Economy of North Carolina

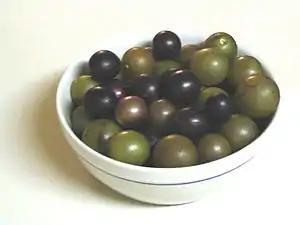
Green Scuppernongs and dark Muscadines

The cultivated productions of the Mountain section are sweet corn, wheat, oats, barley, hay, tobacco, fruits and vegetables. Cattle are also reared quite extensively for market, and large numbers of chickens are raised for market in the northwestern mountains and foothills. A prominent new industry in the mountains is the raising and selling of Christmas Trees. In the Piedmont region of central North Carolina are found all the products of the mountains, although over the southern half cotton appears as the staple product. In the deep, loamy soils of the coastal region, cotton, corn, and oats are the staple crops, and truck farming (growing fruits and vegetables for northern markets), constitutes a flourishing industry. Formerly longleaf pine forests produced tar, pitch and turpentine, and more recently lumber. Little old growth longleaf area is left; much has been replanted in loblolly pine, which is used for paper pulp, plywood, and lumber. Four of the grape varieties of America are native to North Carolina: the Catawba, Isabella, Lincoln, and Scuppernong.